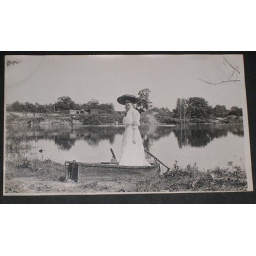
Woman in boat on lake